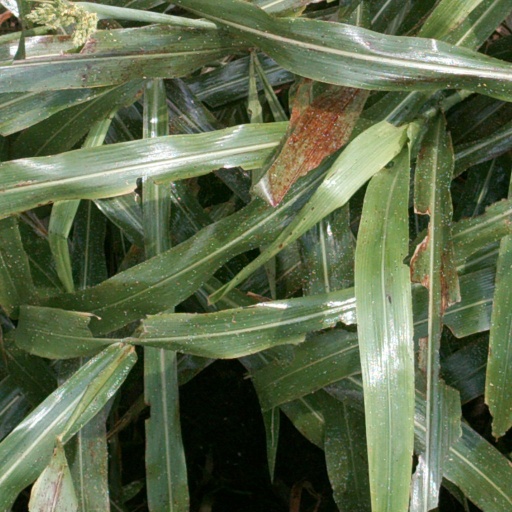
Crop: sorghum